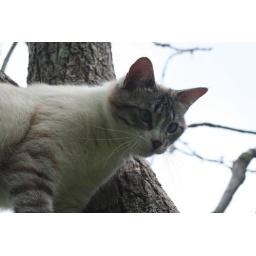
Diccen and Helen's cat in his favourite tree in their garden in Asson, France.